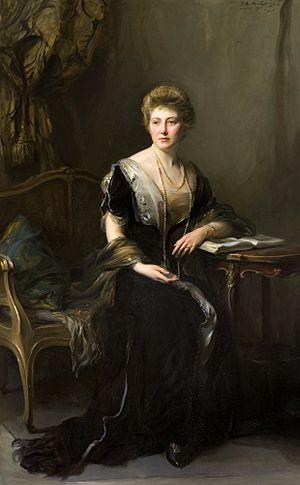
James Graham, 6ᵉ duc de Montrose est un noble écossais, officier de marine, homme politique et ingénieur. Il prend le premier film d'une éclipse solaire et est crédité comme l'inventeur du porte-avions.
William Alexander Louis Stephen Douglas-Hamilton, 12ᵉ duc de Hamilton, 9ᵉ duc de Brandon, 2ᵉ duc de Châtellerault KT était un noble écossais.